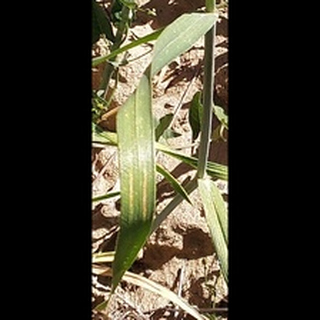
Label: healthy_wheat